History of Estonia

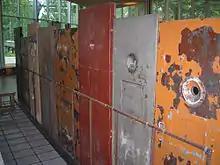
Soviet prison doors on display in the Museum of Occupations, Tallinn

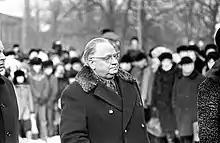
Estonian Soviet politician Johannes Käbin led the Estonian Communist Party from 1950 to 1978

On 2 February 1920, the Treaty of Tartu was signed by the Republic of Estonia and the Russian SFSR. The terms of the treaty stated that Russia renounced in perpetuity all rights to the territory of Estonia.